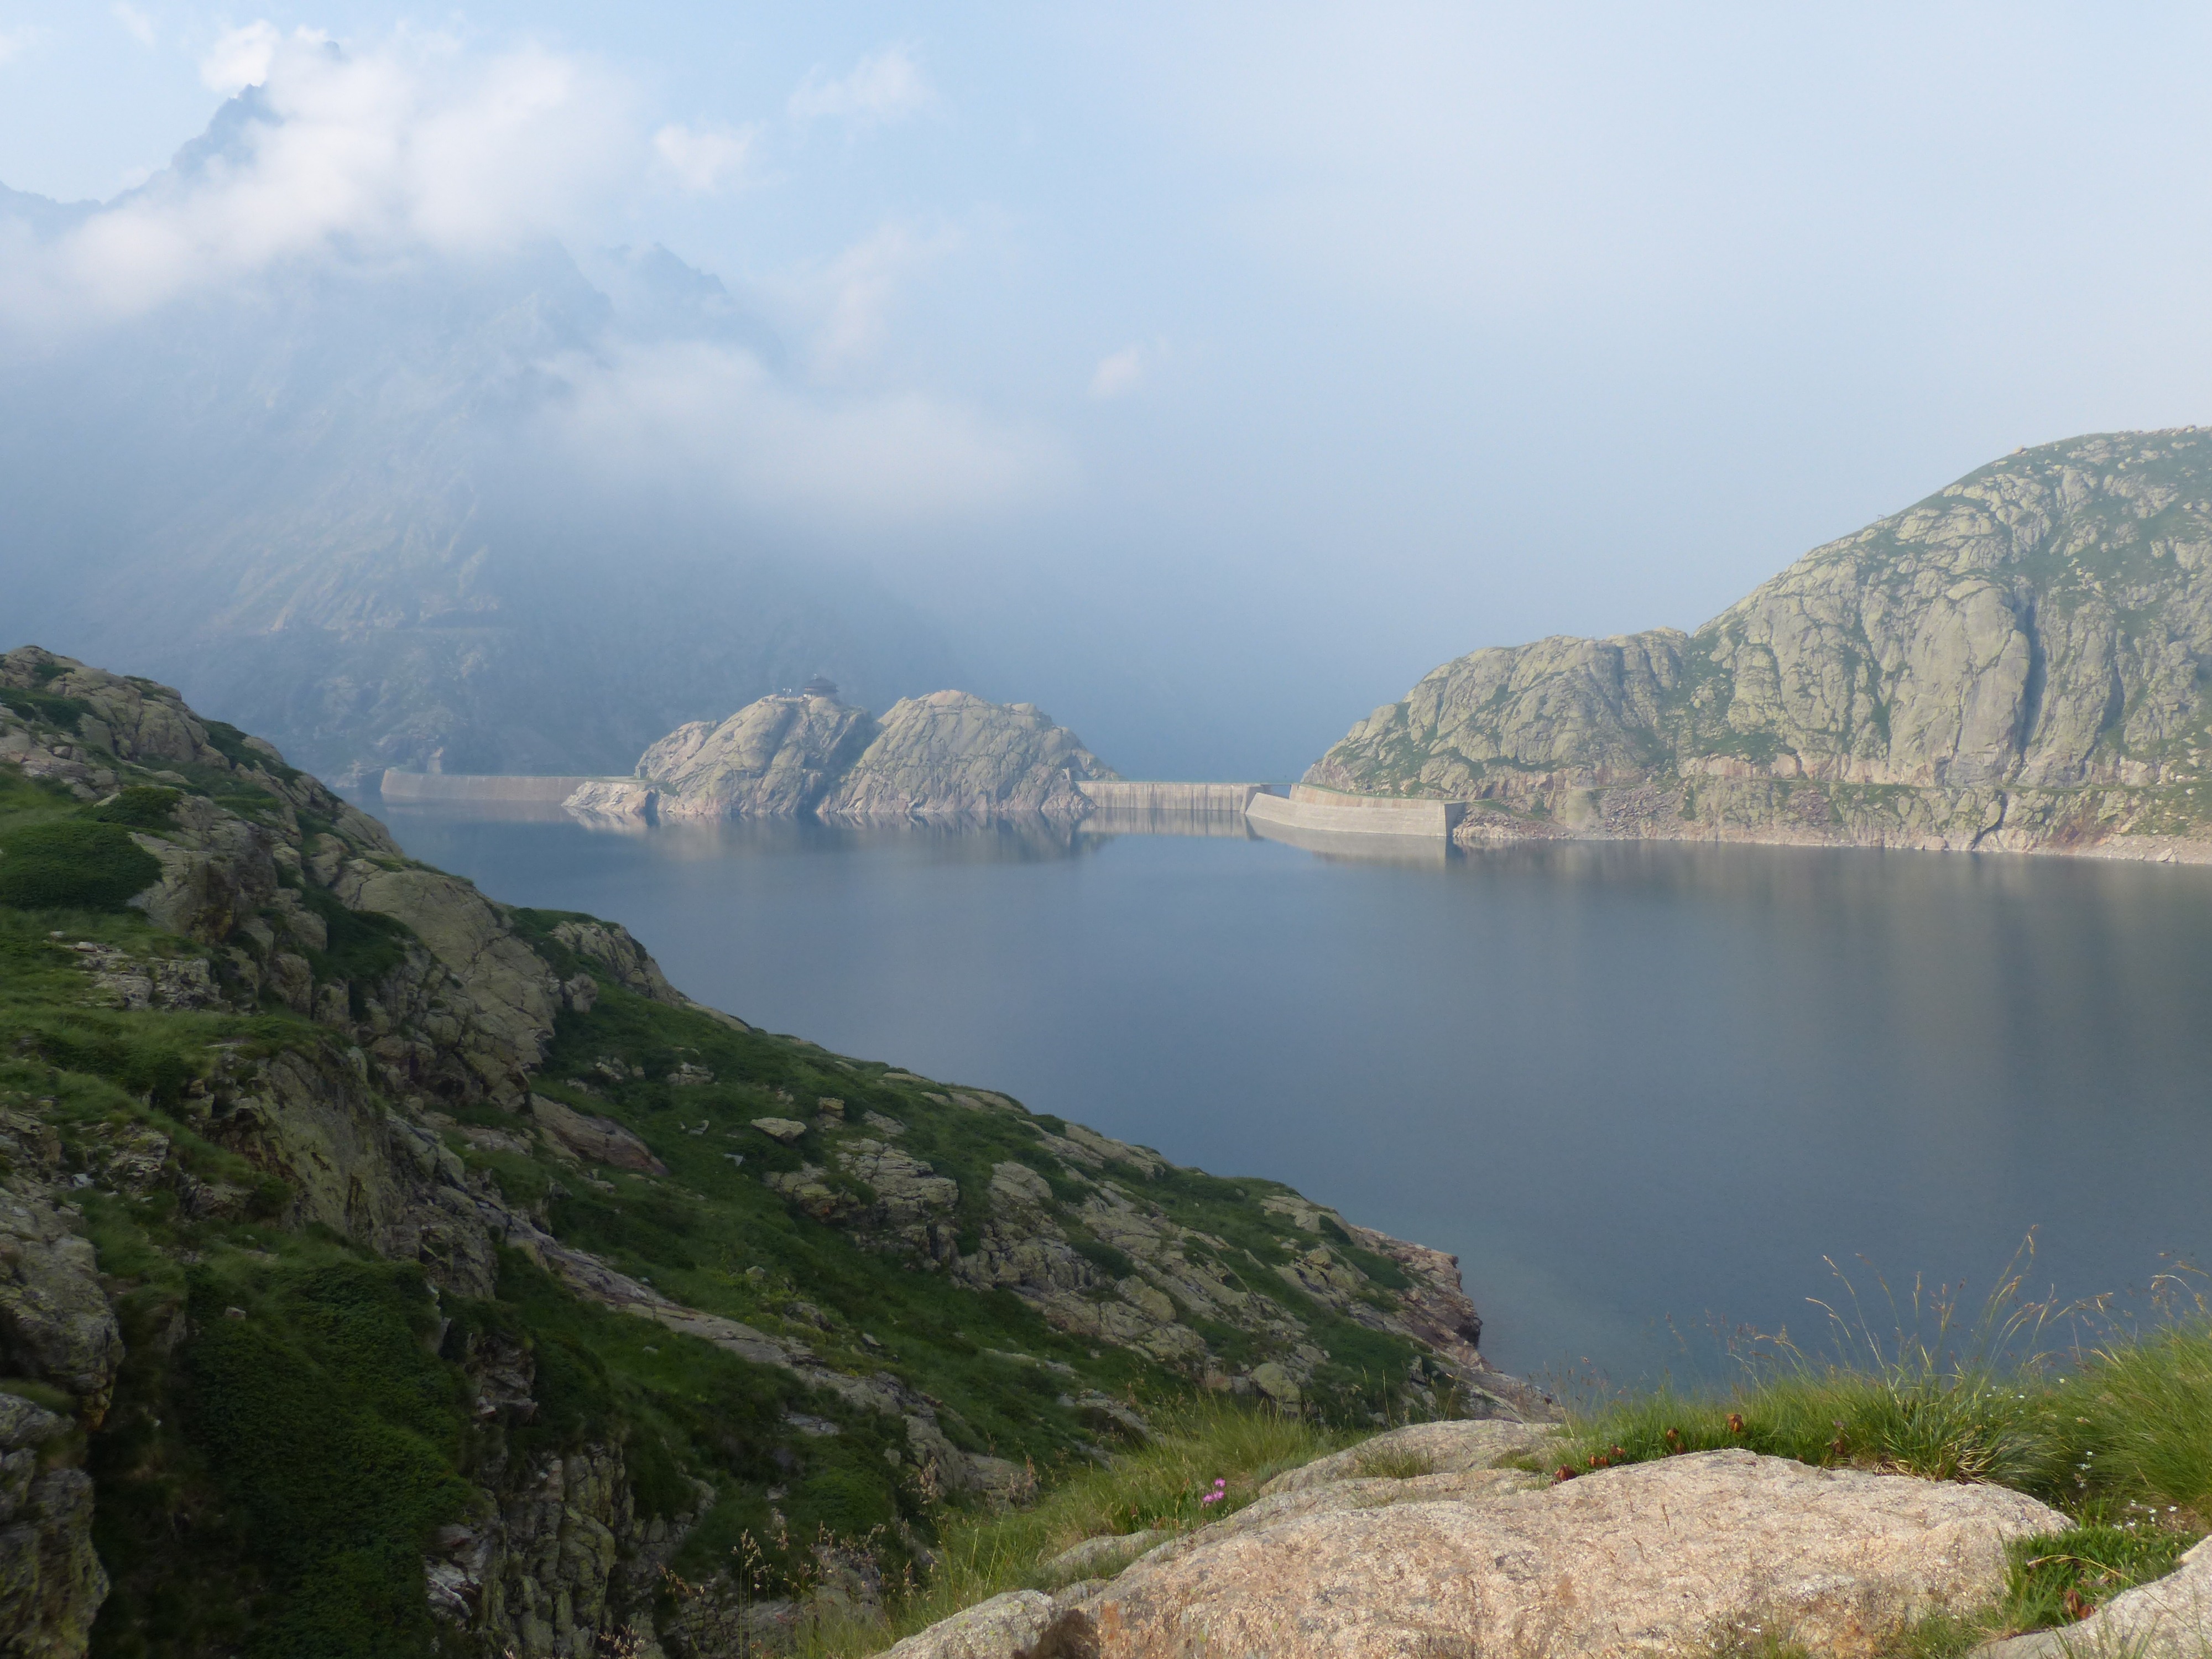
landscape, sea, water, walking, mountain, cold, hill, lake, adventure, river, valley, mountain range, cliff, clear, fjord, reservoir, highland, terrain, ridge, body of water, energy, mountains, alps, fell, loch, crater lake, water surface, landform, water power, tarn, energy generation, mountain pass, atmospheric phenomenon, mountainous landforms, argentera, lago del chiotas, monte argentera